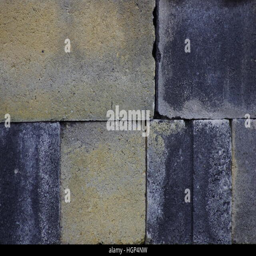
dark and light gray concrete blocks and bricks in a stacked pattern